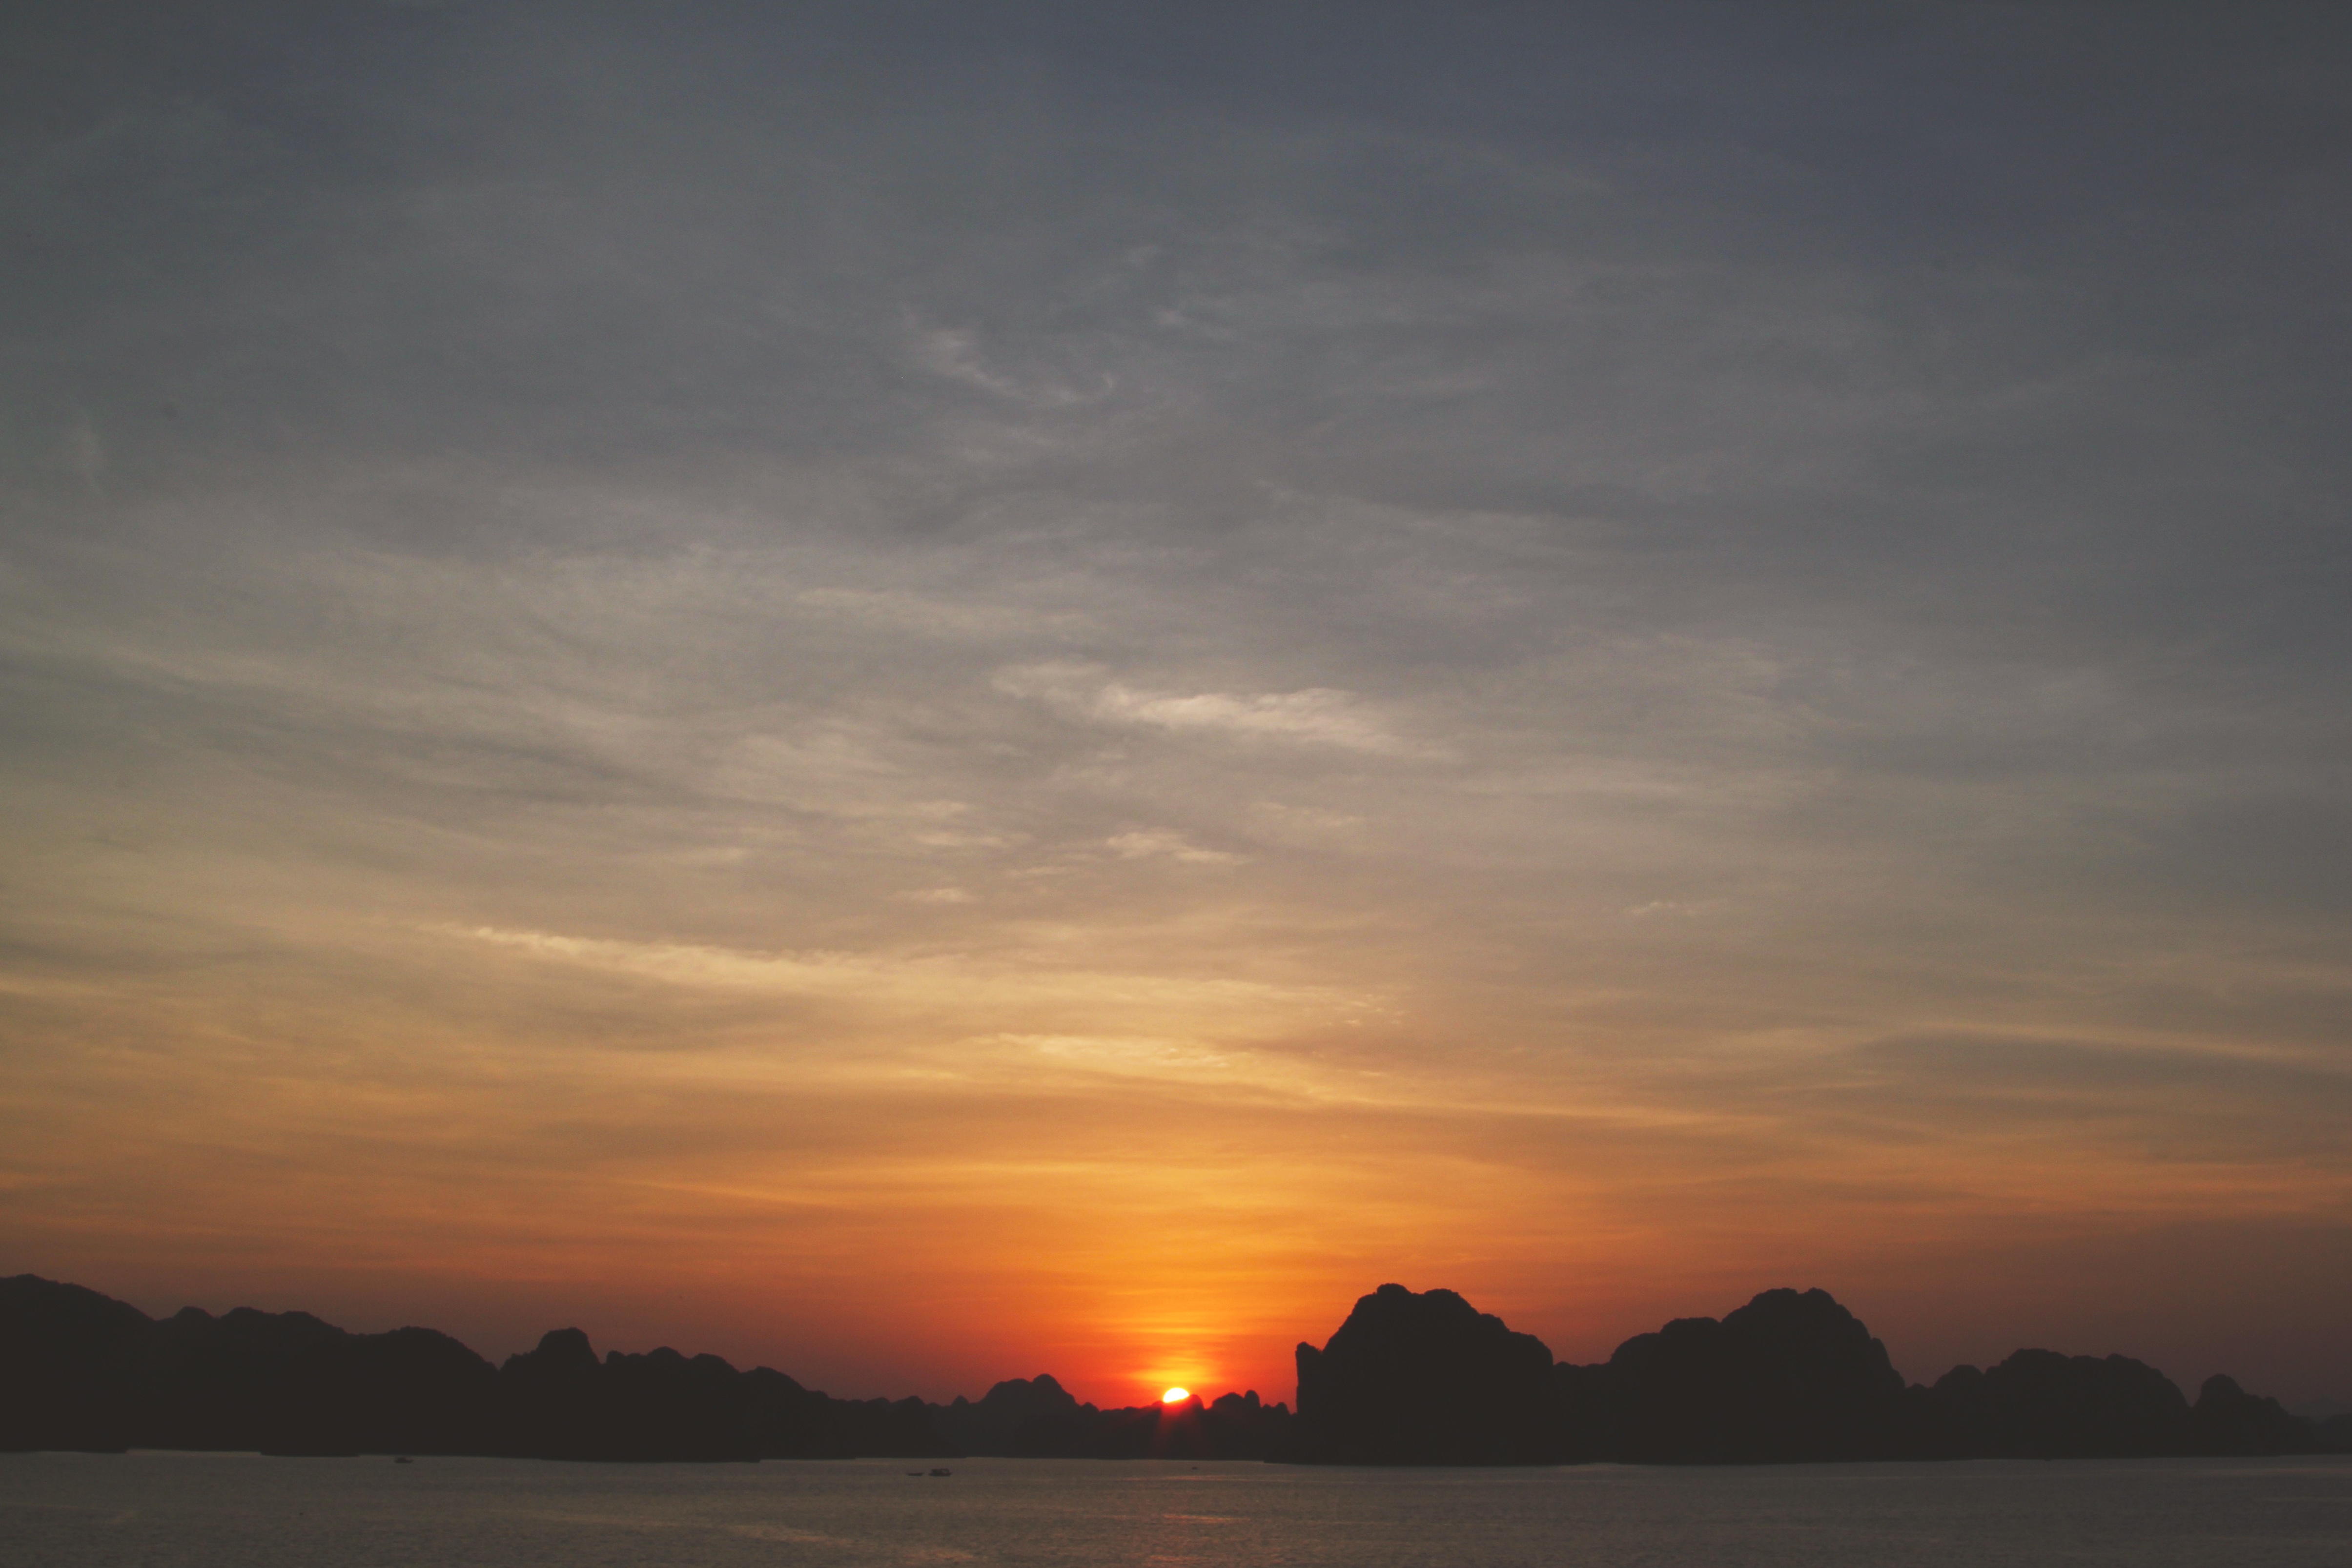
sea, coast, horizon, mountain, cloud, sky, sun, sunrise, sunset, sunlight, morning, dawn, dusk, evening, afterglow, atmospheric phenomenon, red sky at morning